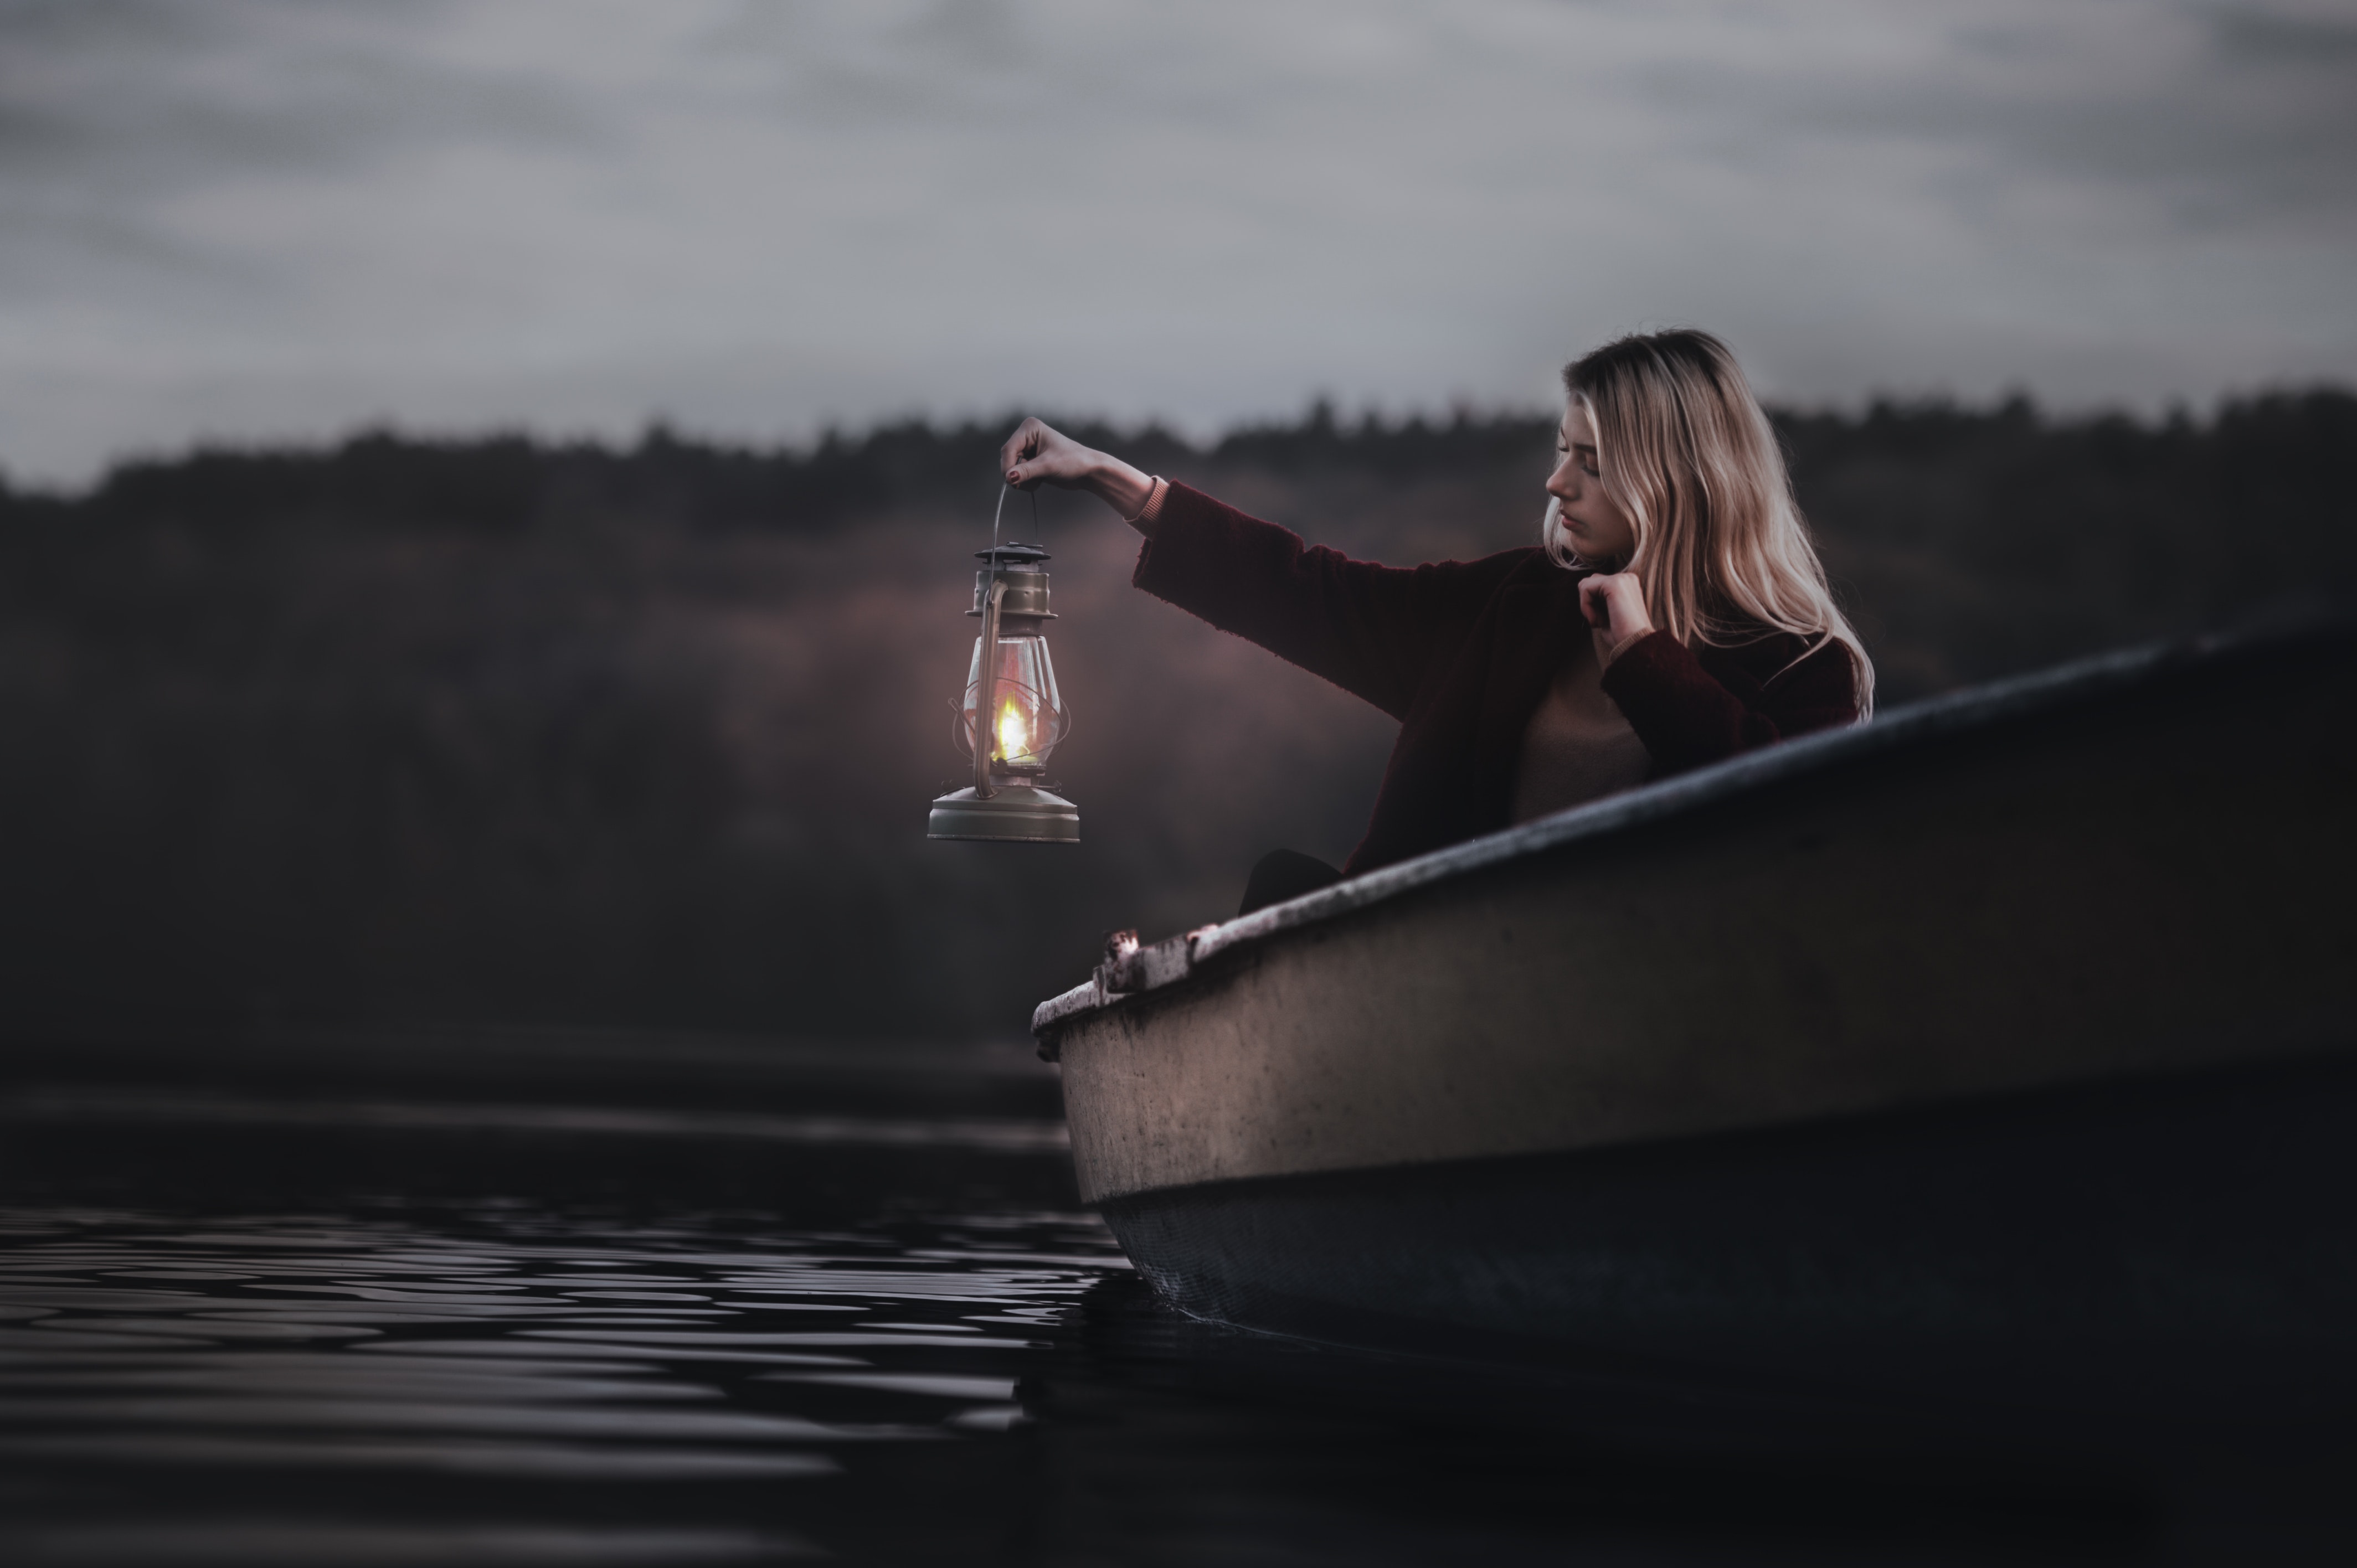
water, sky, beauty, photography, cloud, flash photography, darkness, lake, calm, recreation, river, vehicle, sea, sitting, boat, photo shoot, boating